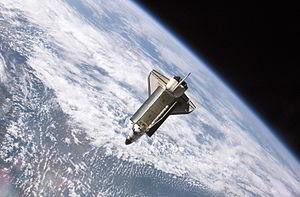
La navette spatiale Atlantis, avec les nuages sur la terre en arrière plan, photographiée après s'être séparée de la station spatiale internationale à 02h50 du matin (UTC), le 17 septembre 2006. Les membres de la mission STS-115 rentrent après six jours, deux heures et deux minutes d'opérations communes avec l'équipe de la station. Tiếng Việt: Tàu con thoi Atlantis (STS-115) vừa rời khỏi trạm ISS để trở về Trái Đất lúc 7:50 sáng (CDT), ngày 17 tháng 9, 2006, sau chuyến làm việc 6 ngày, 2 giờ và 2 phút của các phi hành gia tại trạm ISS.
Les organismes vivants possèdent pour la plupart des rythmes circadiens. Ces rythmes dérivent d’un ensemble d’interactions coordonnées entre molécules. Toutes ces interactions forment l’horloge endogène, elle est régulée par des cycles jour/nuit et des cycles de températures d’une période d’environ 24 heures chez beaucoup d’espèces en conséquence de la rotation de la Terre. Le système circadien endogène des êtres vivants porte un rôle important dans la régulation de la physiologie et du comportement. Il contrôle en effet lui même d’autres horloges de l’organisme. Une désynchronisation de ces rythmes peut donc avoir des effets très néfastes sur la santé de l’organisme. Dans l’espace, ces cycles jour-nuit s’alternent très différemment. Sur la station spatiale internationale, située à 350-400 km en orbite autour de la Terre, les astronautes en mission font face à l’enchaînement de 16 périodes d’obscurité et de jour toutes les 24 heures. Pour ces humains dans l’espace, le manque de sommeil peut se révéler être un vrai danger pour la sécurité et la santé.